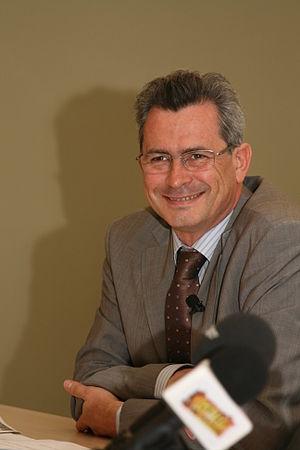
Bernard Clerfayt né le 30 décembre 1961 à Uccle est un homme politique bruxellois, membre de DéFI. Il est bourgmestre de Schaerbeek depuis 2001 et député régional bruxellois jusqu'en 2019. Suite aux élections de 2019, Bernard Clerfayt devient ministre bruxellois de l'Emploi et de la Formation professionnelle, du bien-être animal, de la transition numérique et des pouvoirs locaux. C'est Cécile Jodogne qui le remplace en tant que bourgmestre faisant fonction de Schaerbeek.
Le Gouvernement Vervoort III est le gouvernement de la Région de Bruxelles-Capitale, en Belgique, dirigé par le socialiste francophone Rudi Vervoort et formé par une coalition de six partis : le PS, Ecolo, et DéFI du côté francophone, et Groen, l'Open Vld et one.brussels-sp.a du côté néerlandophone. Ce gouvernement succède au Gouvernement Vervoort II suite aux élections régionales belges du 26 mai 2019.
L'histoire des bourgmestres de Schaerbeek commence avec André Goosens, premier maire sous le régime français.